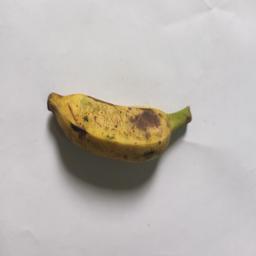
Banana variety: Bangla Kola